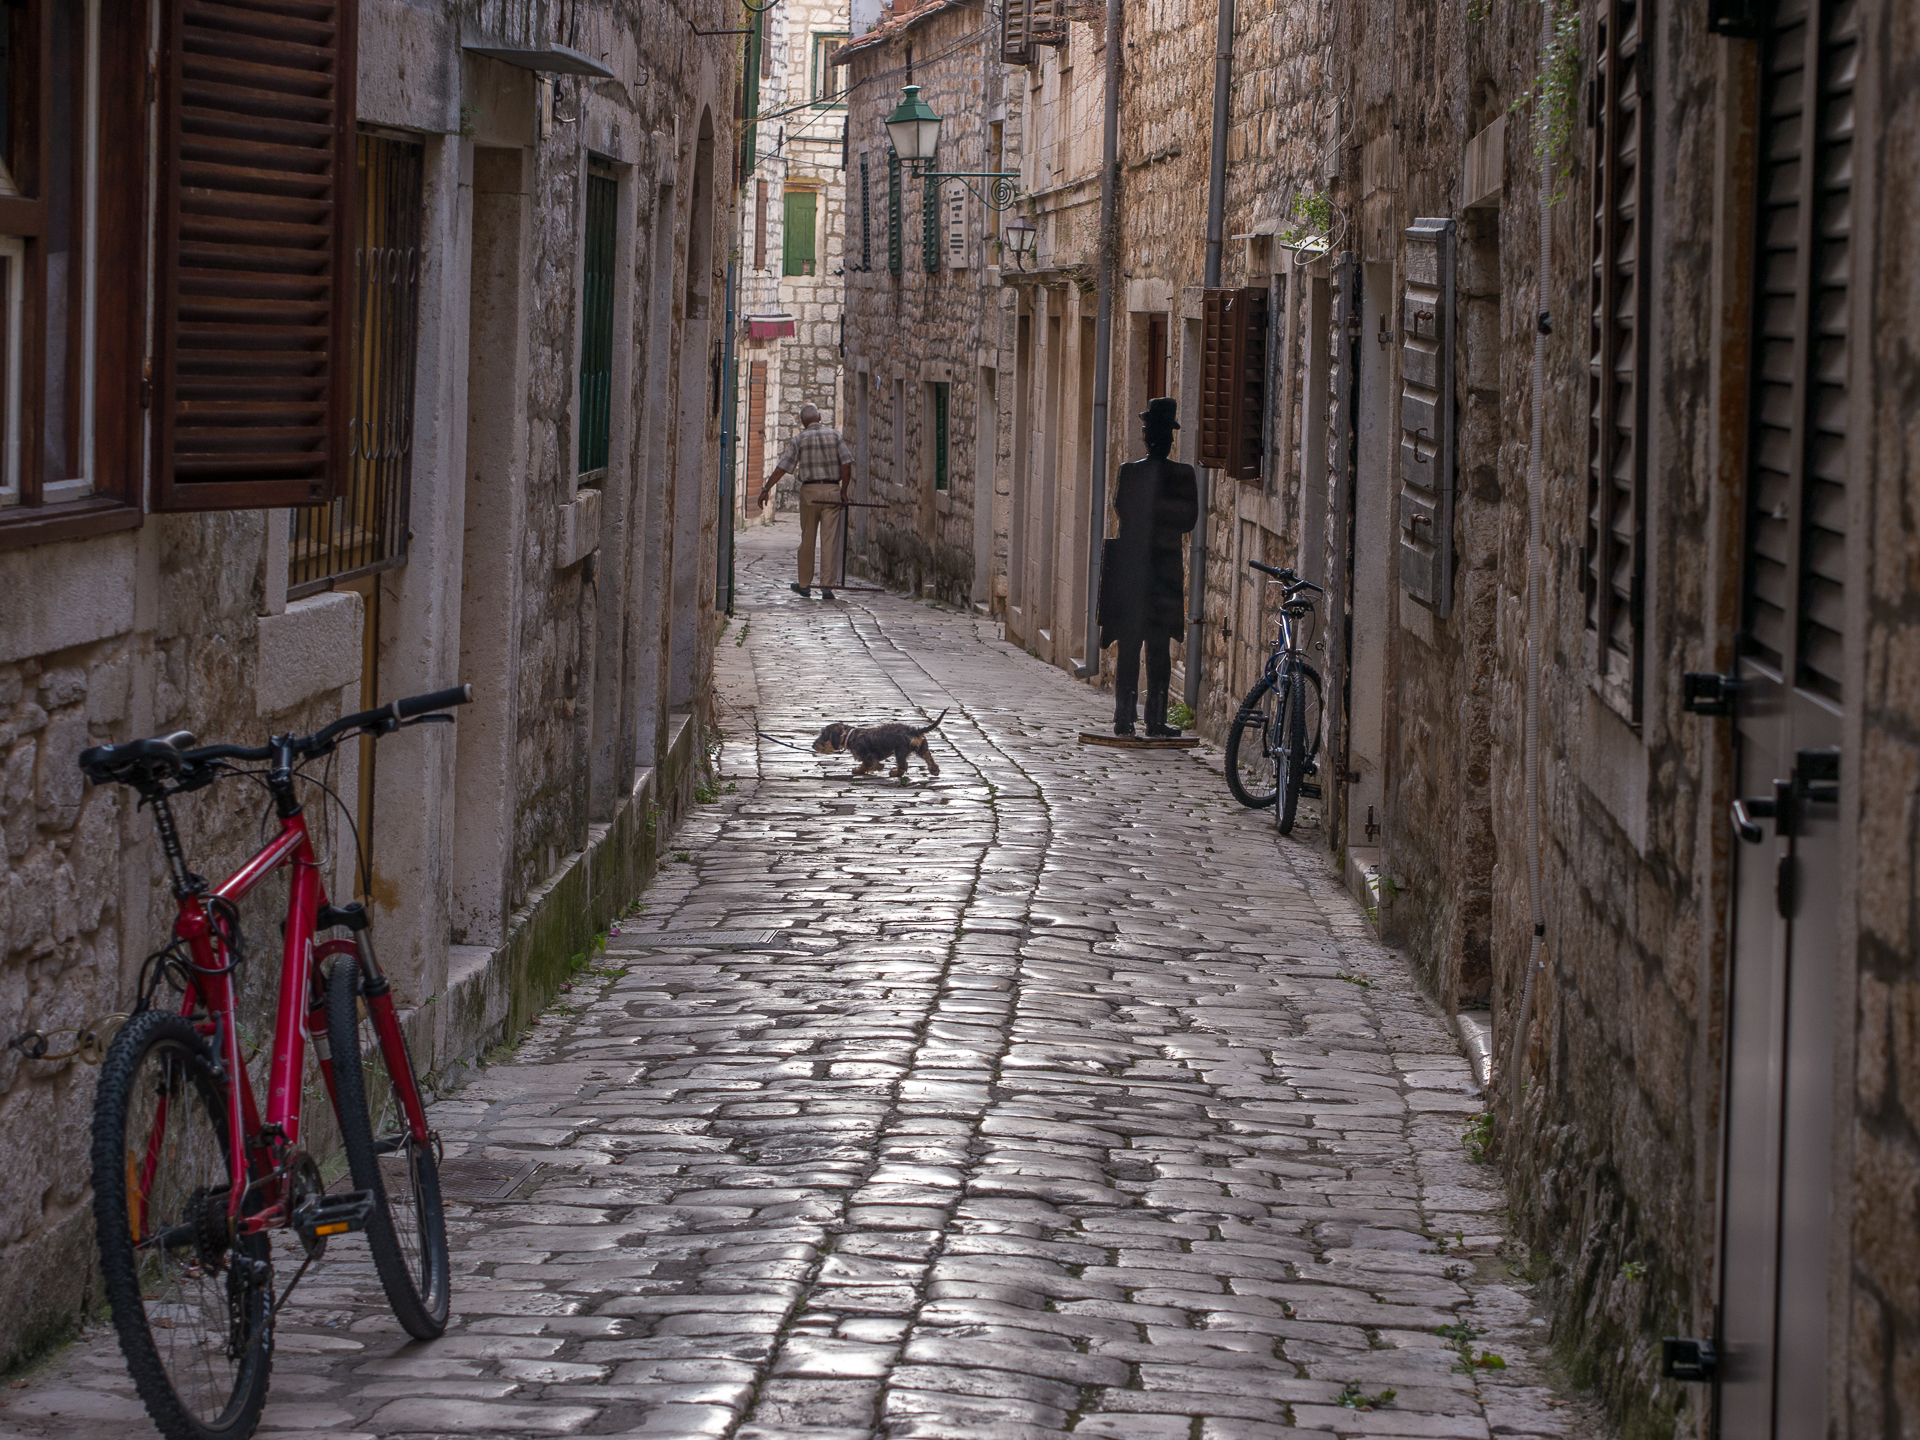
road, street, sidewalk, town, alley, cobblestone, city, wall, village, lane, 2014, croatia, infrastructure, kroatien, panasoniclumixg5, olympusf1845mm, hvar, starigrad, neighbourhood, urban area, ancient history, human settlement